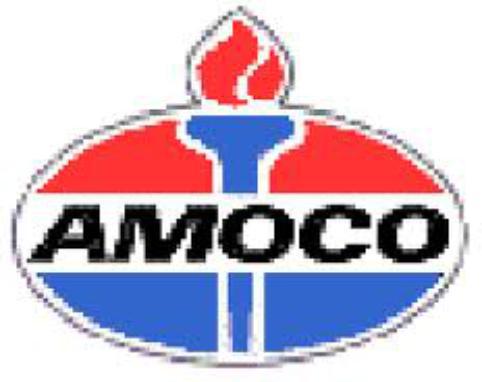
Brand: Amoco
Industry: Others